MG ZS (2001)

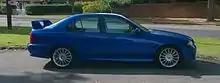
MG ZS 180 Saloon in "Trophy Blue"

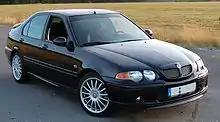
MG ZS 180, with no cost option smaller standard size boot lid spoiler

The MG ZS 180 was the flagship car of the ZS range. It was available as a five-door hatch or a four-door saloon. The 180 included a number of changes over the standard ZS, as well as incorporating all of the features of the ZS+ models, the ZS 180 was equipped with a lightweight all alloy 2.5-litre Rover KV6 Engine, with quad cams and twenty four valves.